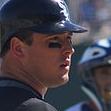
Age: 29